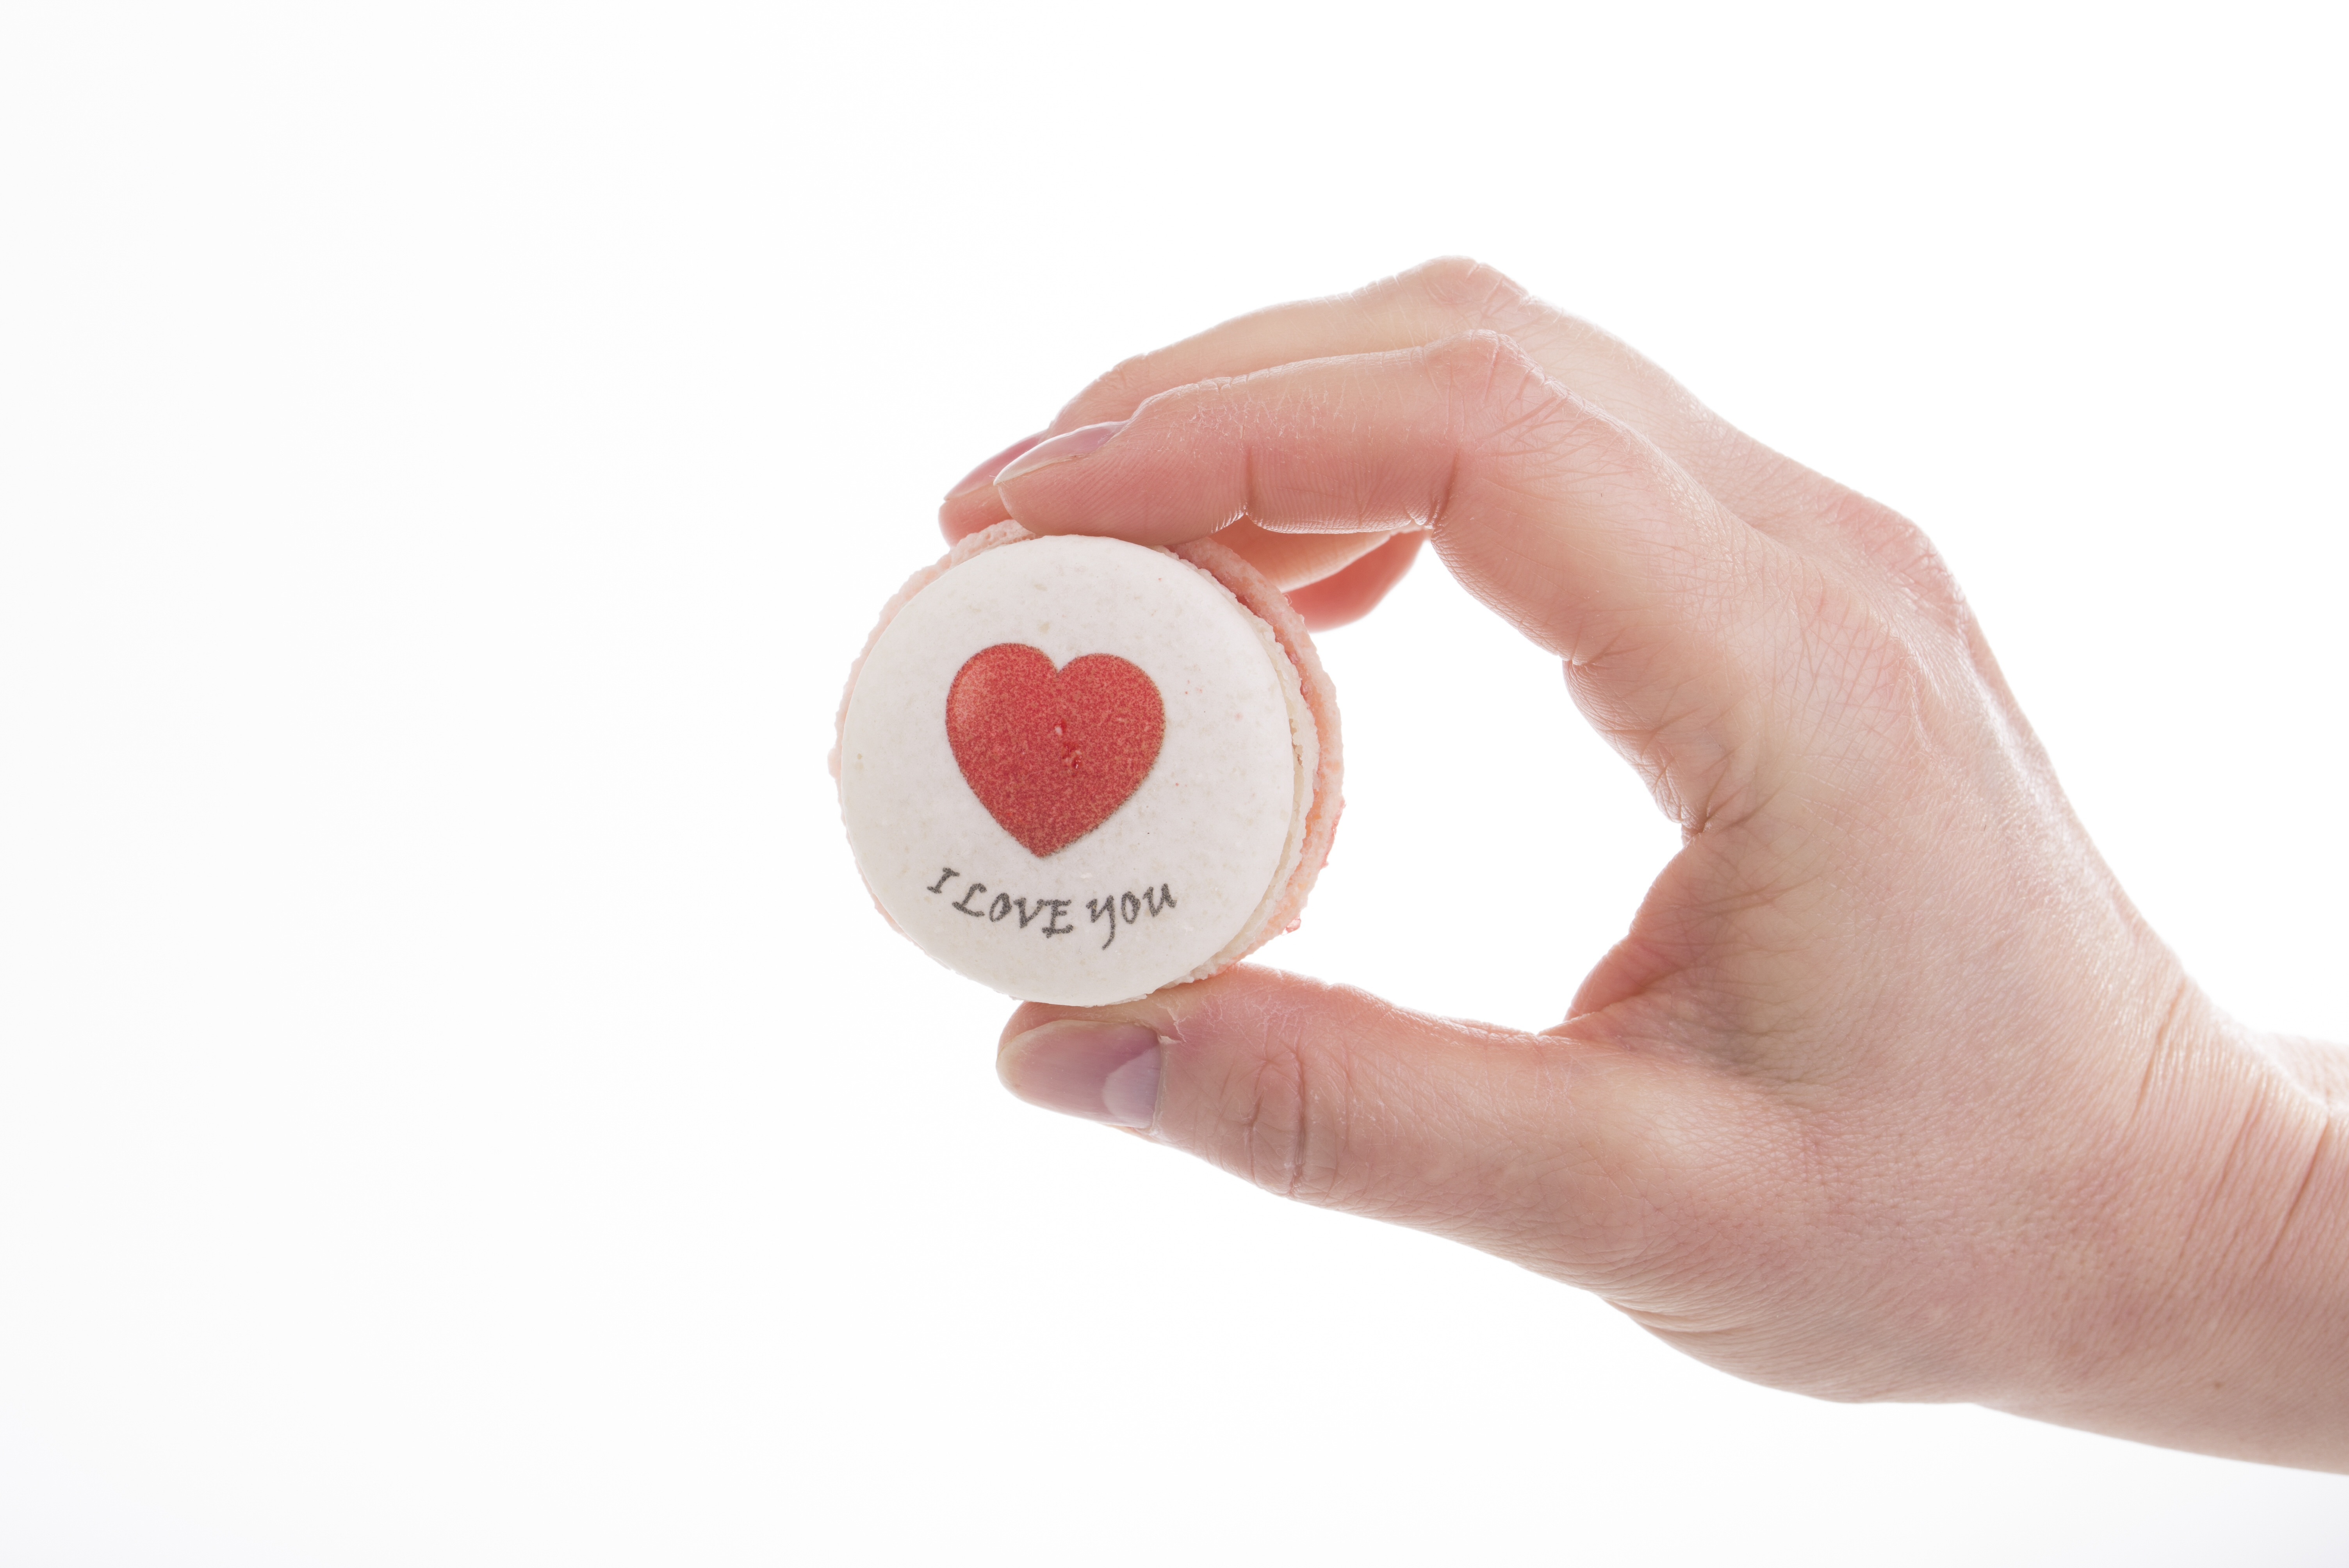
hand, finger, food, macaroon, pastry, product, eye, ball, organ, personalise